Dragonrouge

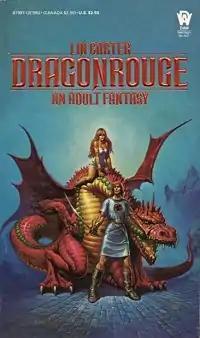
Cover of first edition

Dragonrouge: Further Adventures in Terra Magica is a fantasy novel by American writer Lin Carter, the second in his series about the fictional "Flat Earth" of Terra Magica. It was first published in paperback by DAW Books in December 1984. A trade paperback edition was published by Wildside Press in 2001, with an ebook edition following from Gateway/Orion in February 2020.